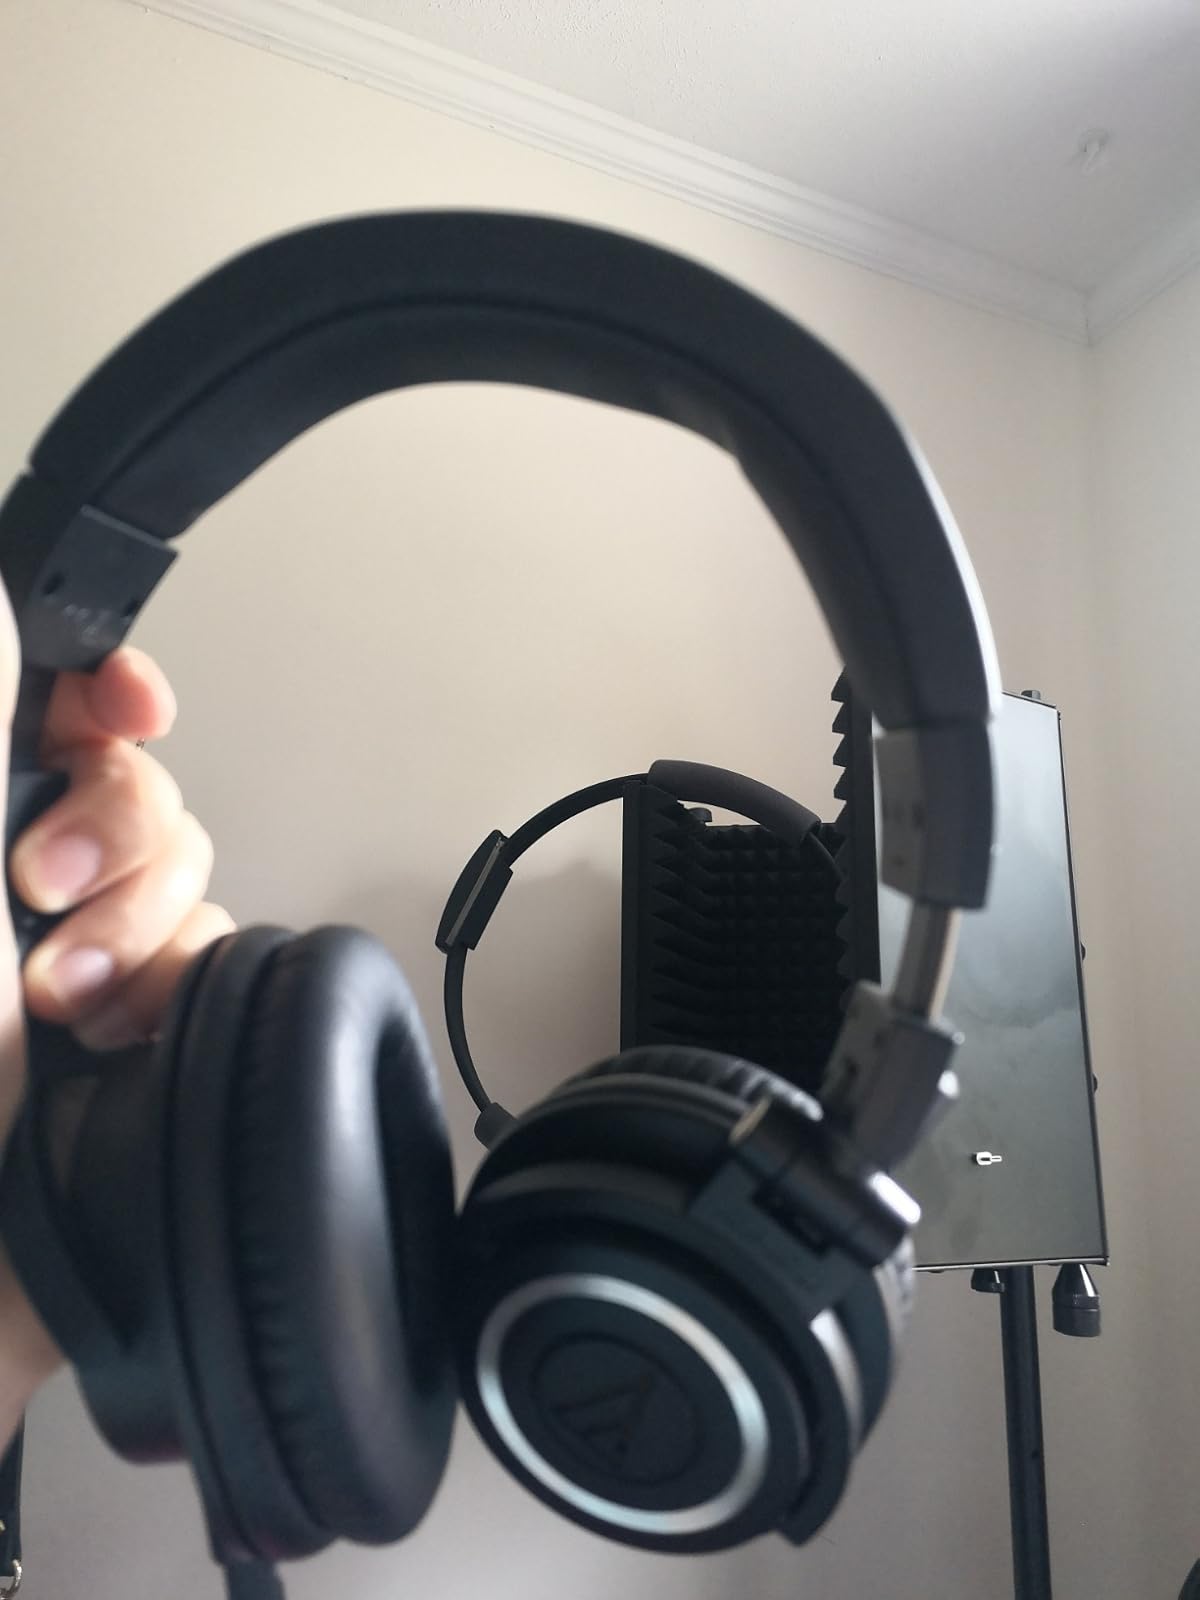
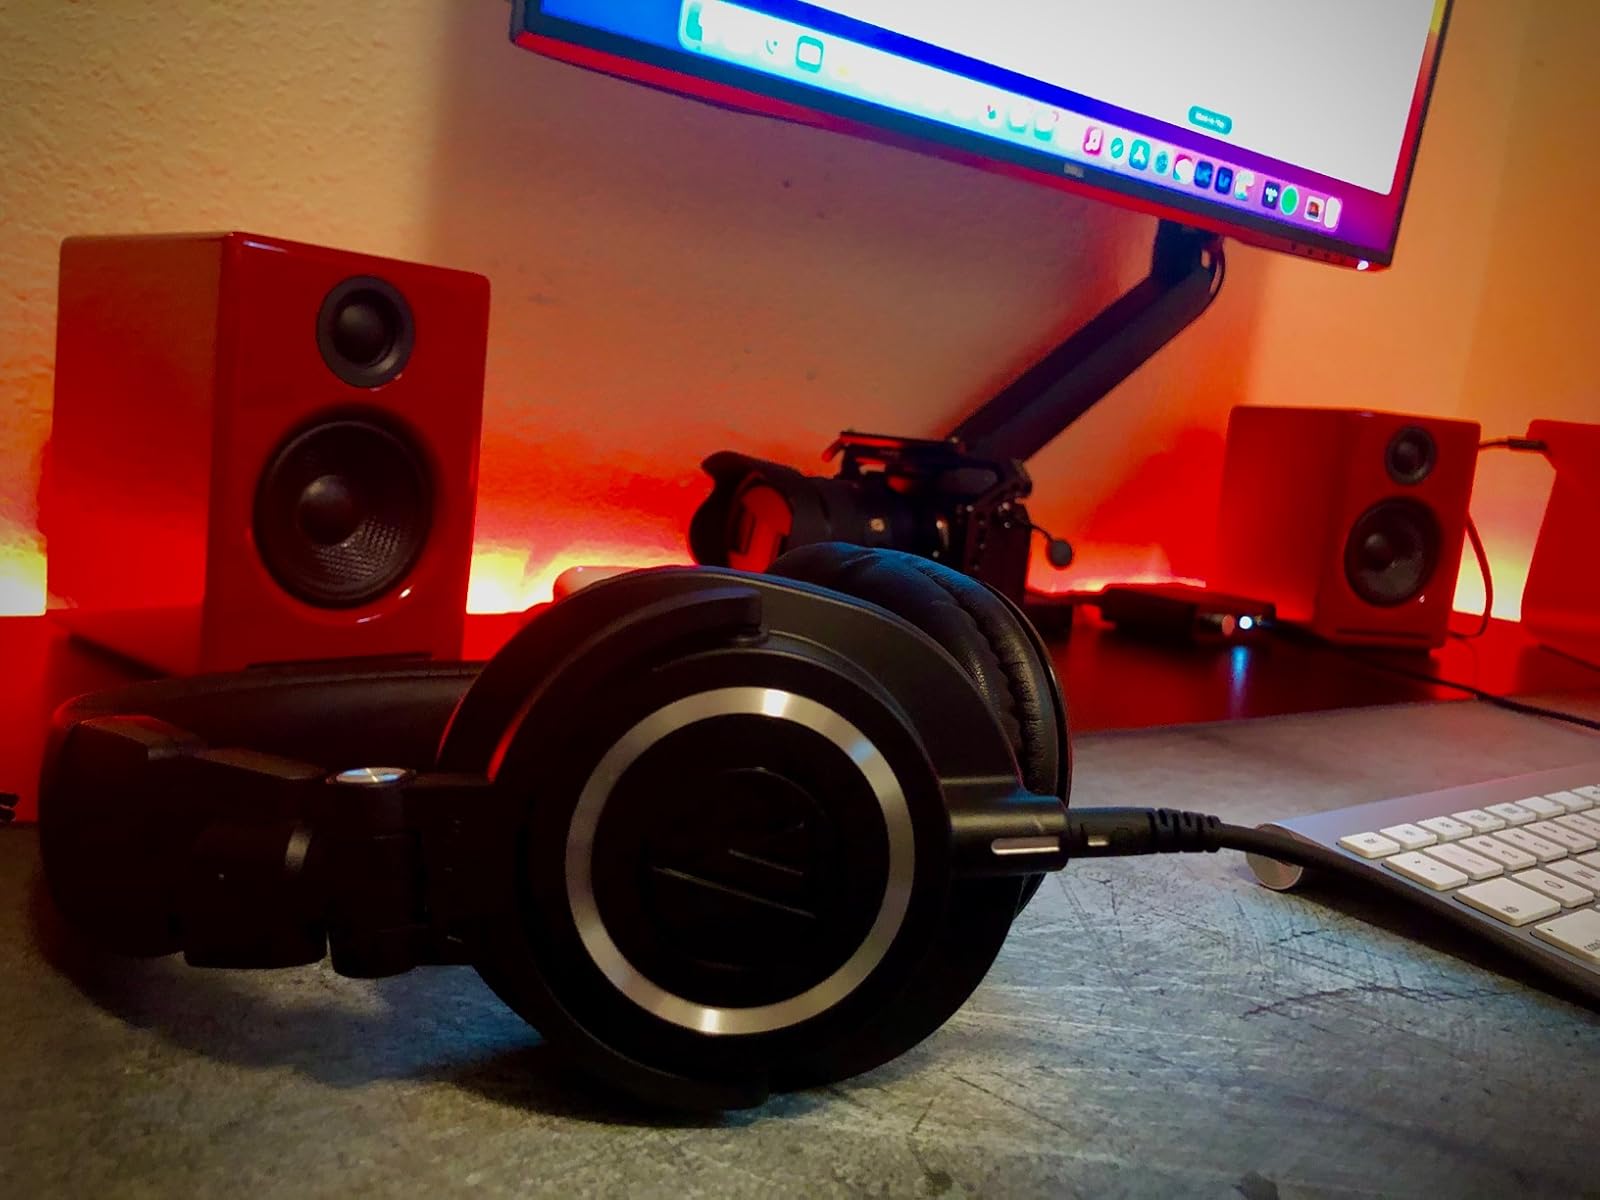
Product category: headphones
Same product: yes